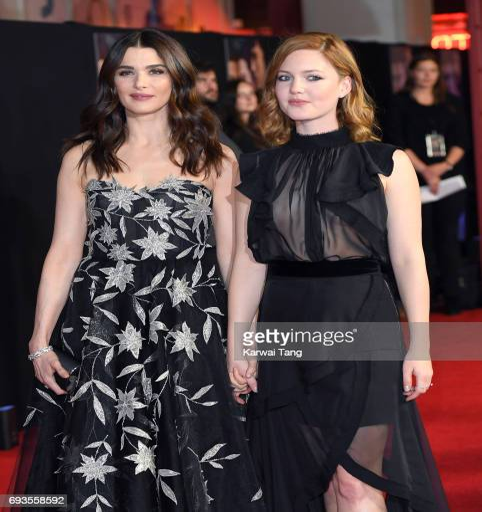
actors attend the world premiere